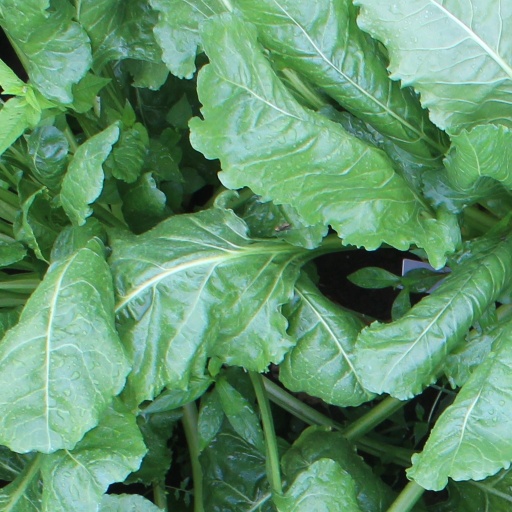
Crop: sugar beet